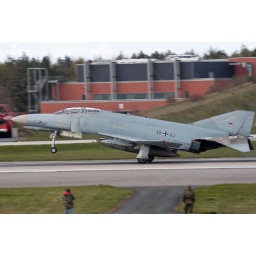
Too bad this bird came in with a cloud in front of the sun......